Yeidhavan

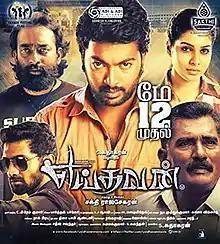
Poster

Yeidhavan is a 2017 Indian Tamil-language crime action film written and directed by Sakthi Rajasekaran and produced by S. Sudhakaran. The film stars Kalaiyarasan and Satna Titus and C. Premkumar handling the camera. The music was composed by Paartav Barggo, and editing was done by I. J. Alen. The film released on 12 May 2017 .